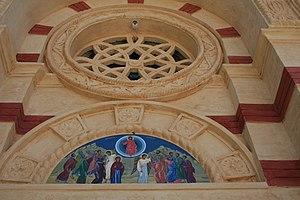
L'église de l'Ascension de Dublje est une église orthodoxe serbe serbe située à Dublje, dans le district de Mačva et dans la municipalité de Bogatić en Serbie. Elle est inscrite sur la liste des monuments culturels protégés de la République de Serbie.